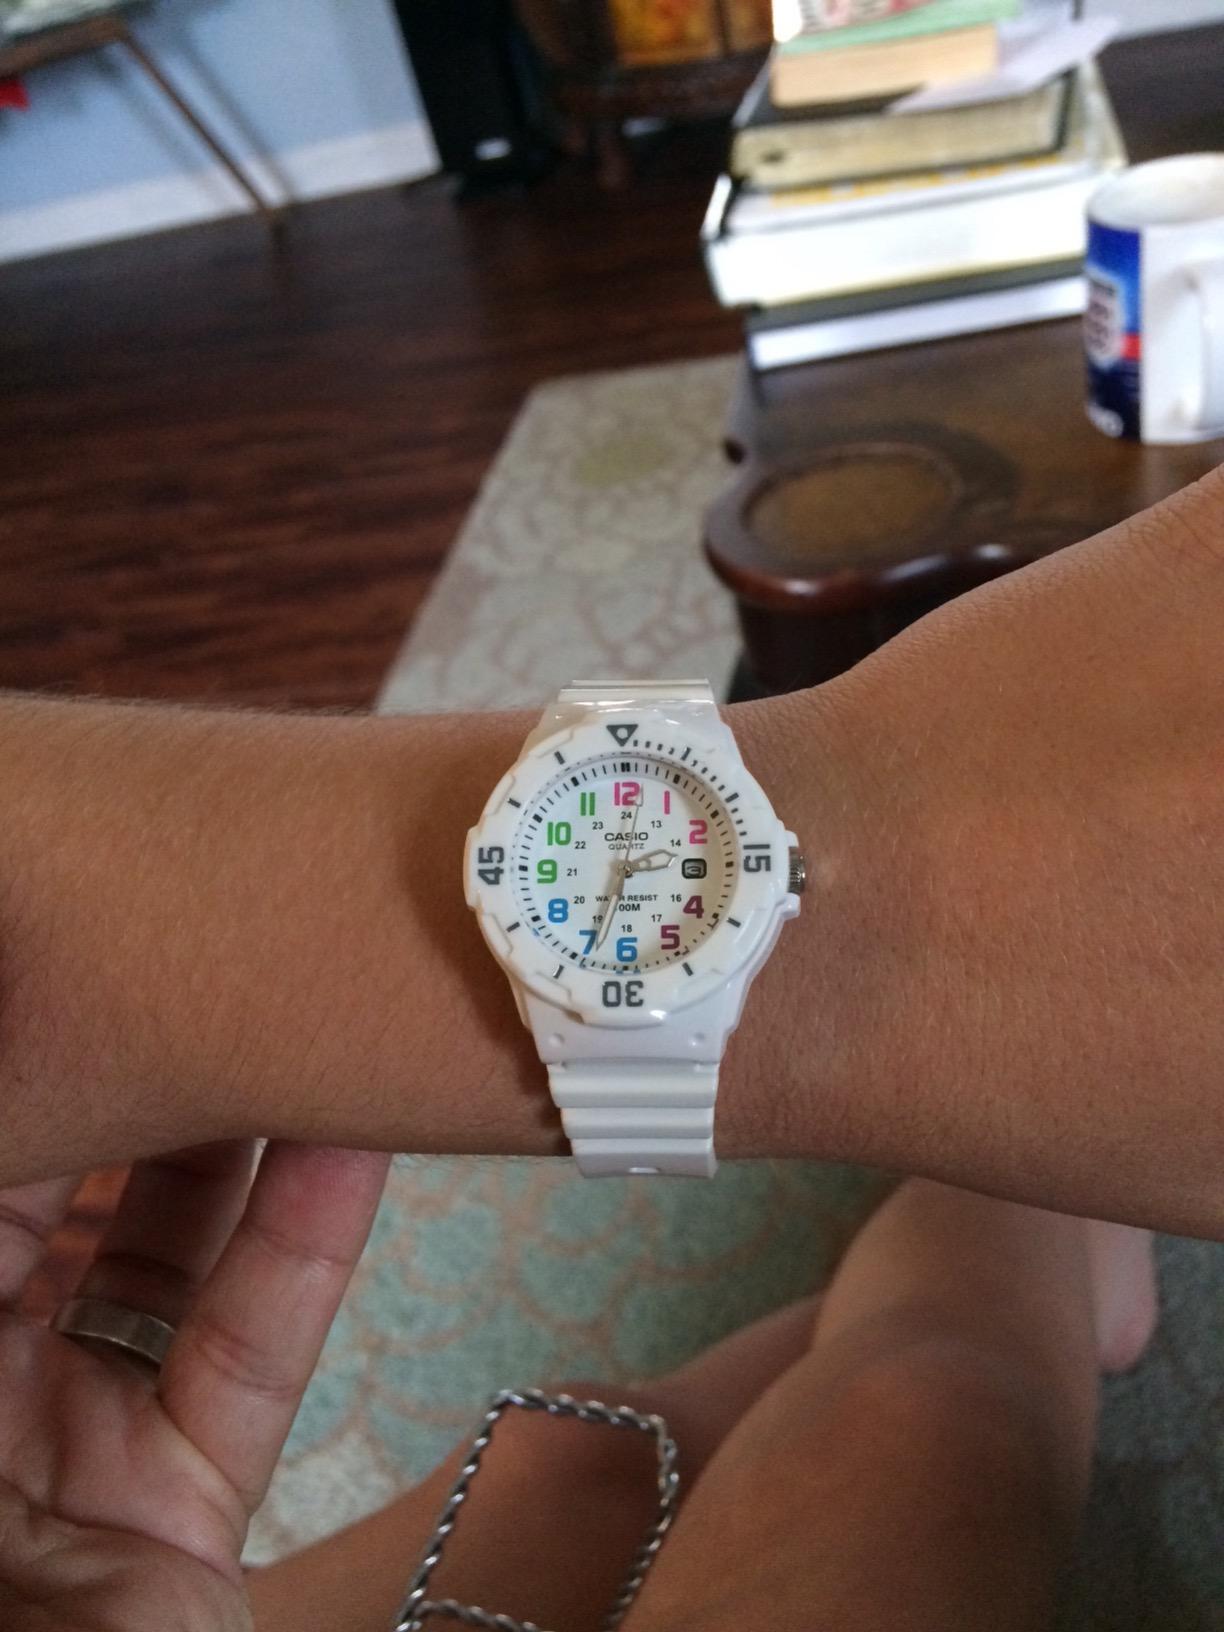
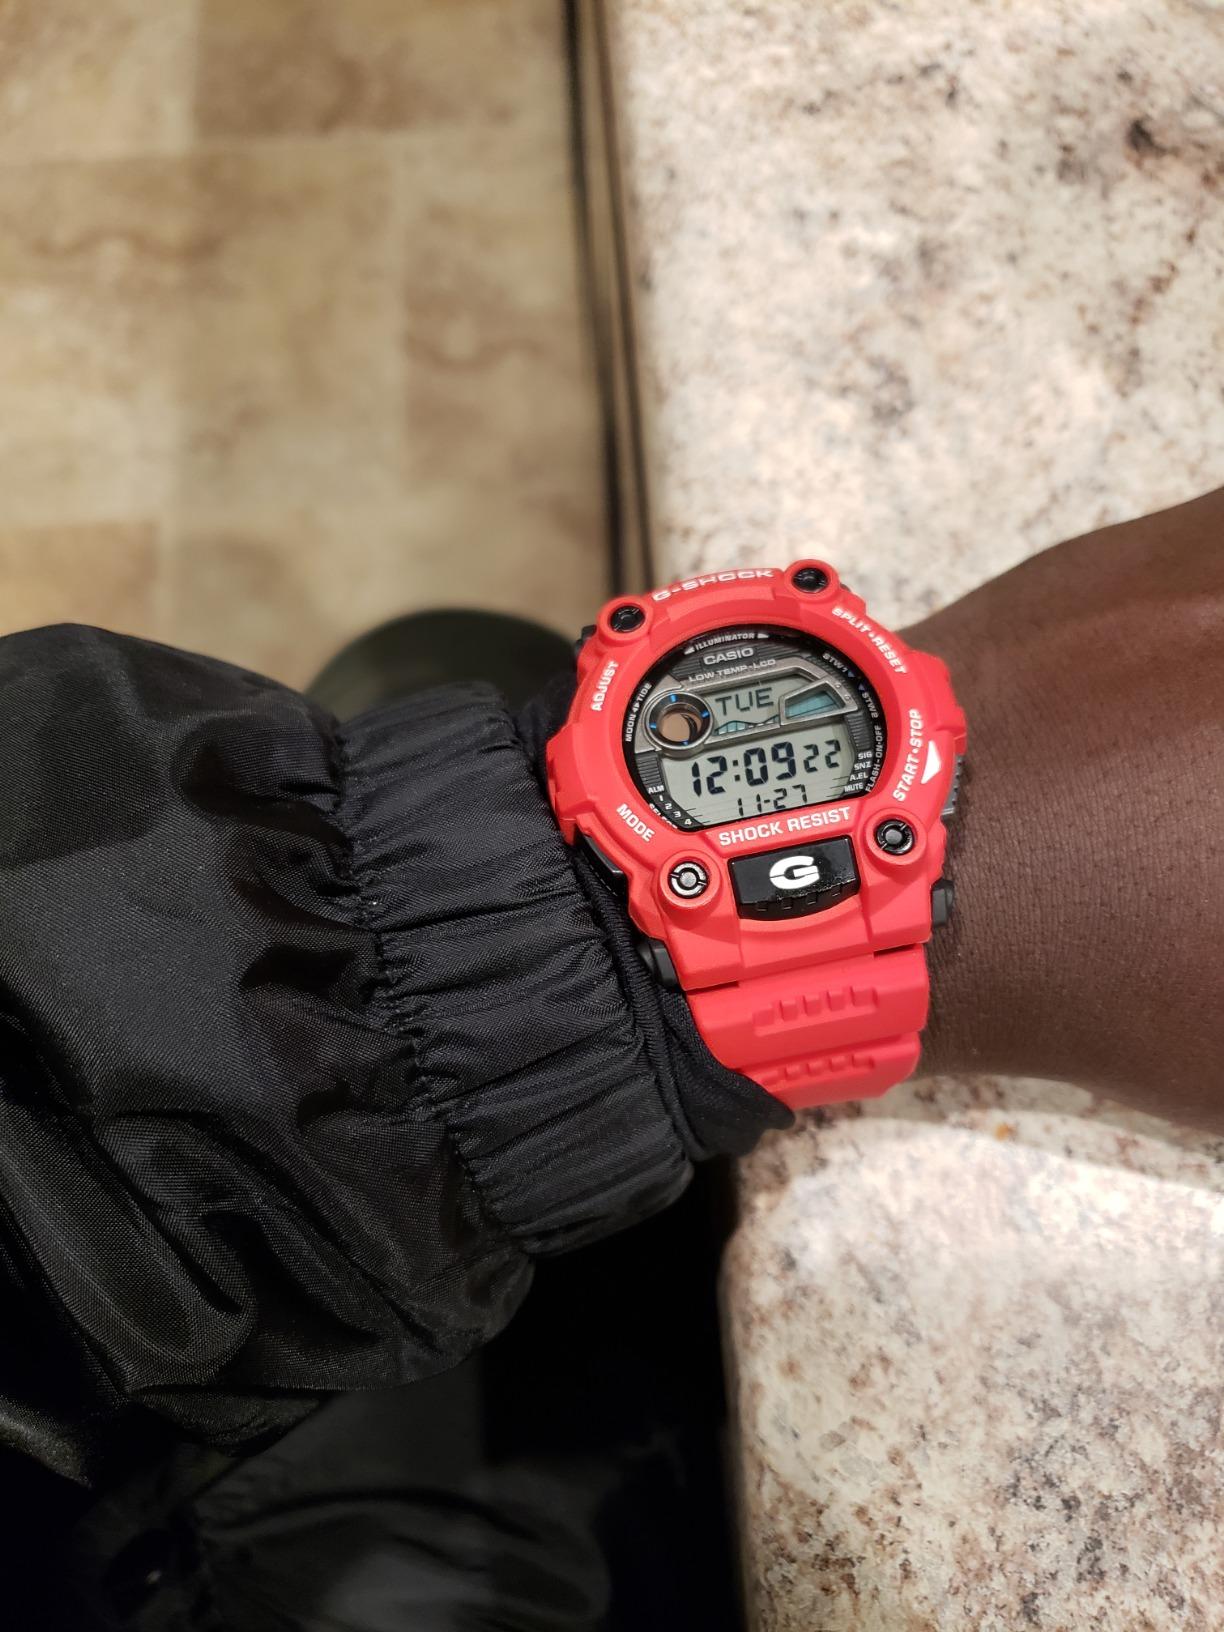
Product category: accessories_watch
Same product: no